Half-Breeds (politics)

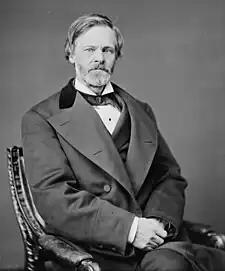
John Sherman, member of the Moderate Republicans who would join the congressional Half-Breeds.

During the American Civil War, President Abraham Lincoln's policies pertaining to the Union Army were criticized by Radical Republicans as too lenient against the South. This powerful GOP bloc which included Henry Winter Davis, Benjamin Wade, Thaddeus Stevens, and Charles Sumner continuously criticized Lincoln for failing to advance as efficiently as possible, and the president's more staunch supporters were the Moderate Republicans.